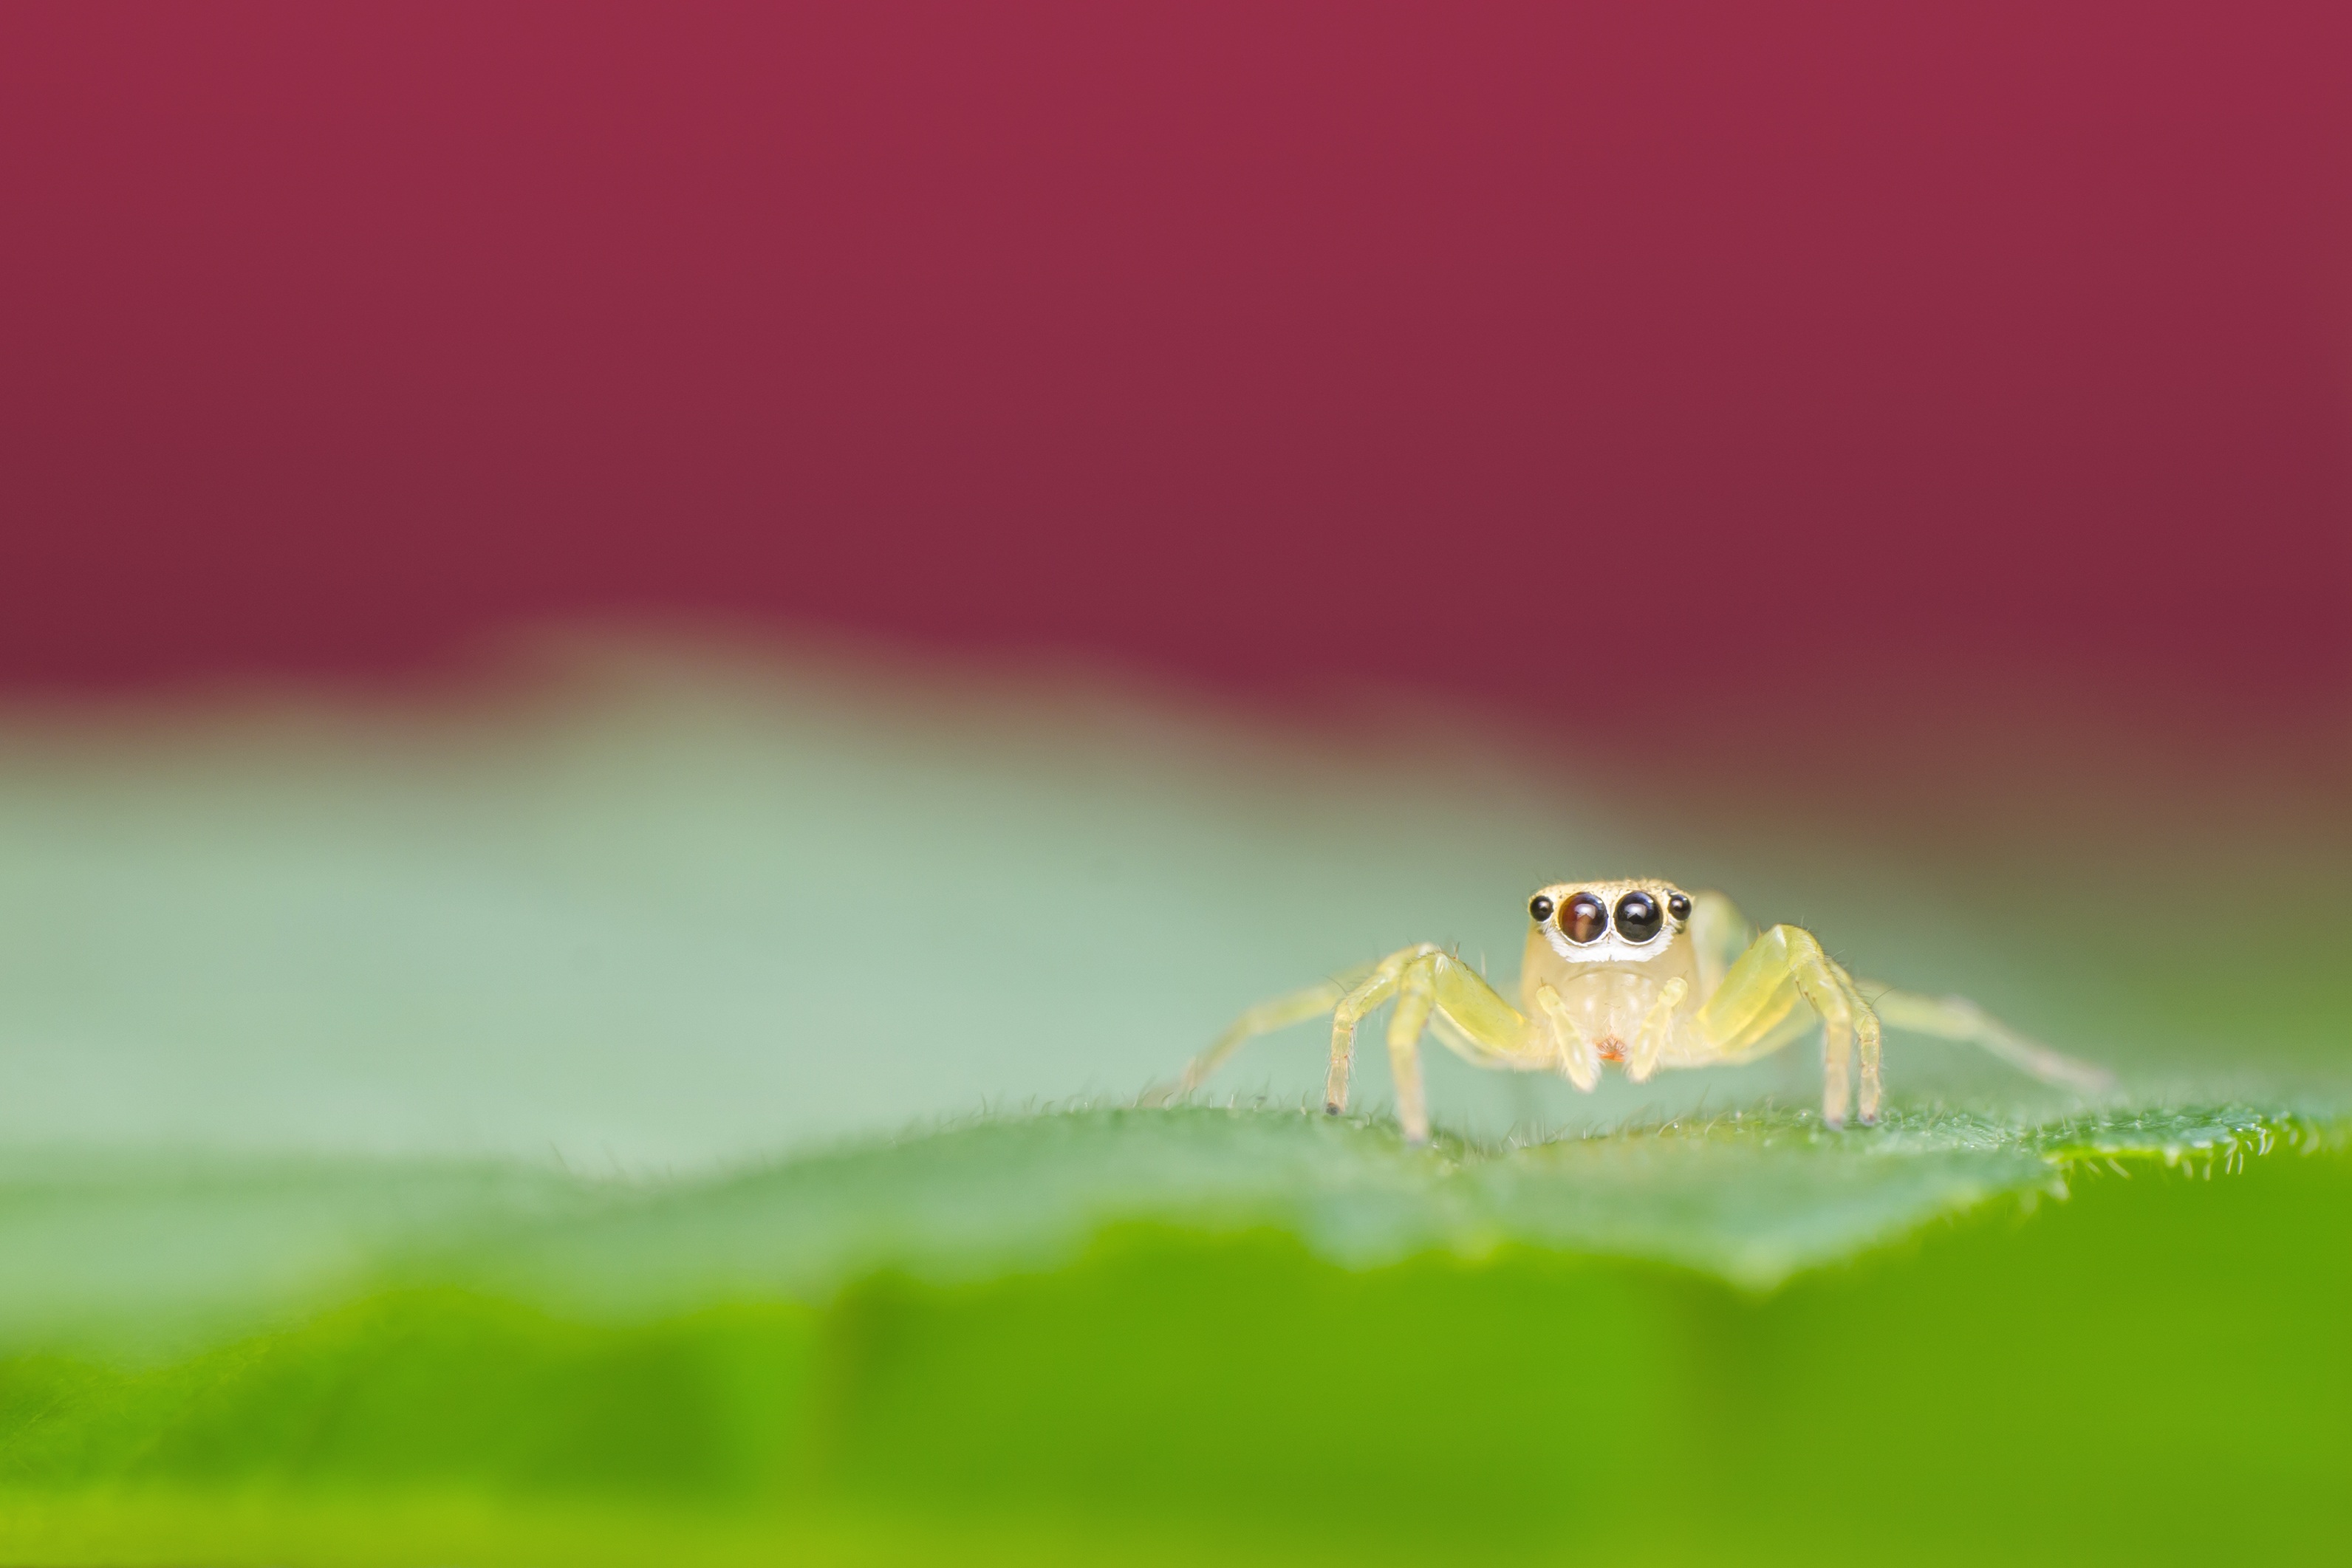
nature, grass, photography, meadow, leaf, flower, animal, green, insect, macro, close up, spider, macro photography, jumping spider, computer wallpaper